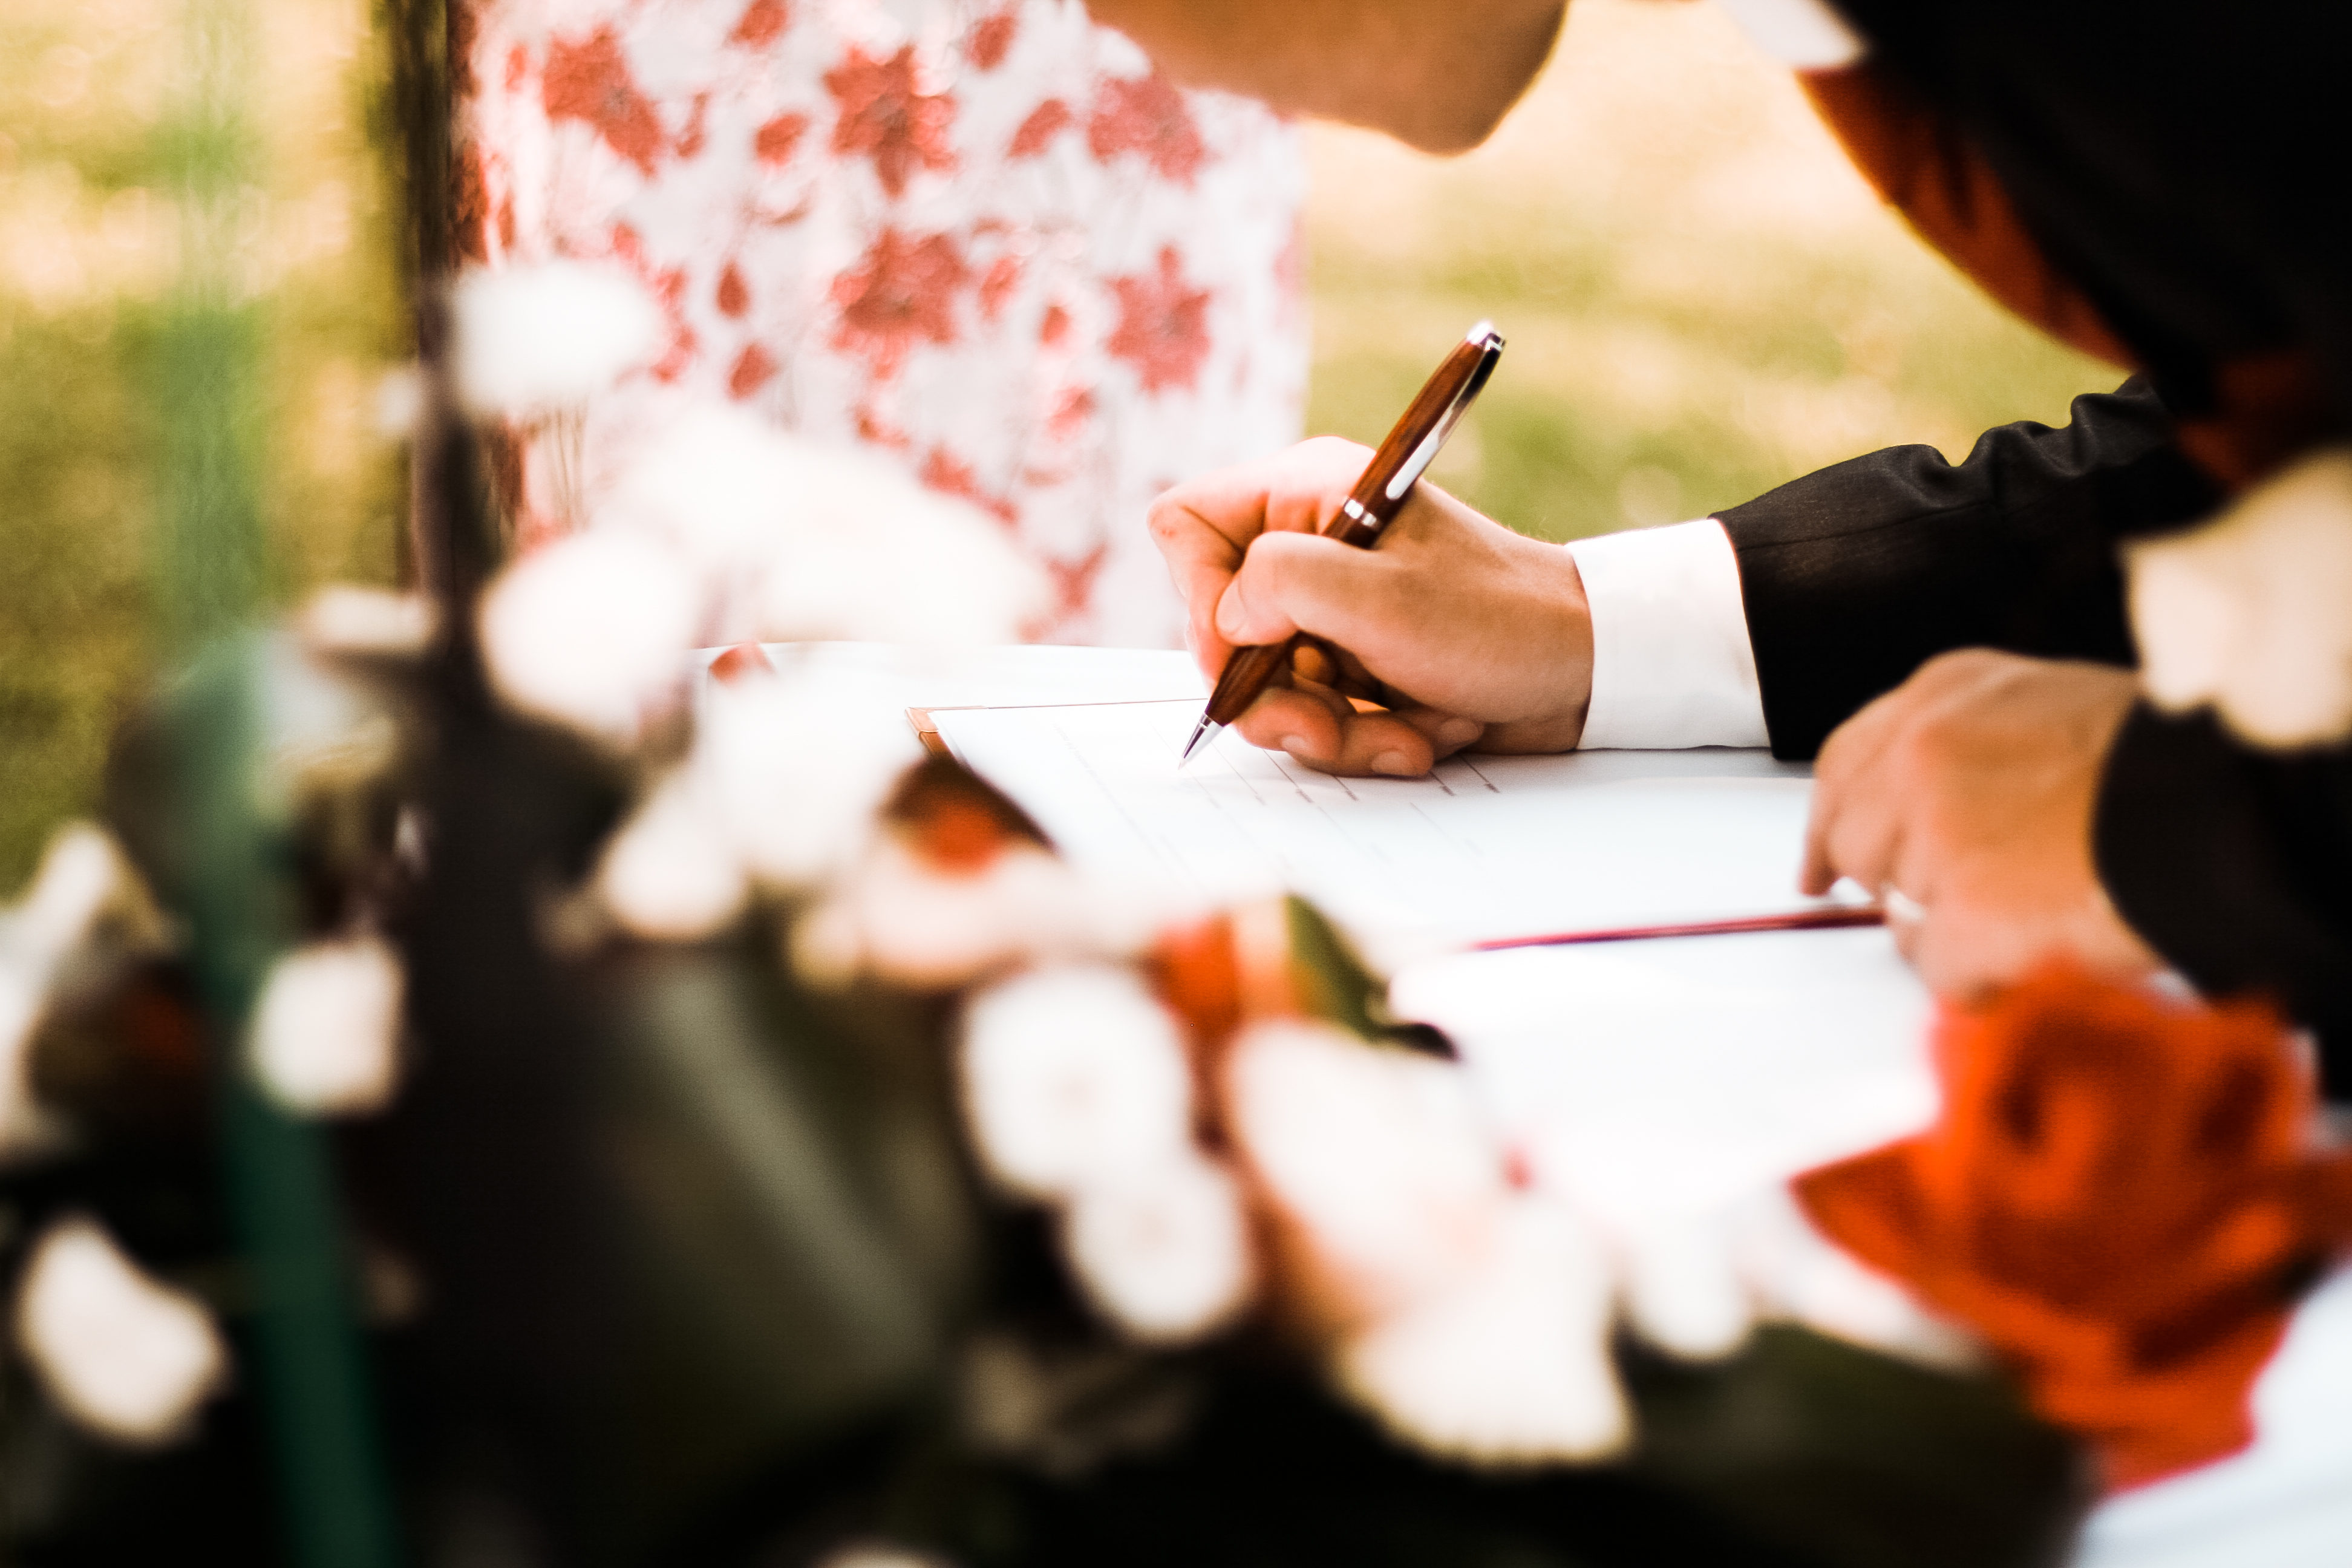
groom, gesture, happy, finger, formal wear, nail, event, wedding ceremony supply, fashion design, font, wedding, jewellery, fun, tradition, petal, peach, child, flower arranging, floral design, ceremony, cosmetics, fashion accessory